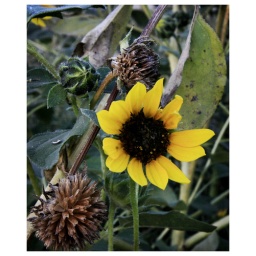
a flower behind my house in the field.